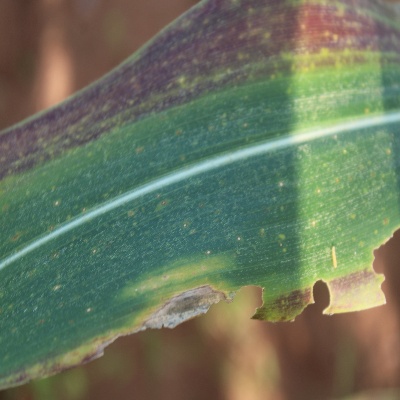
Crop: Maize
Condition: leaf spot